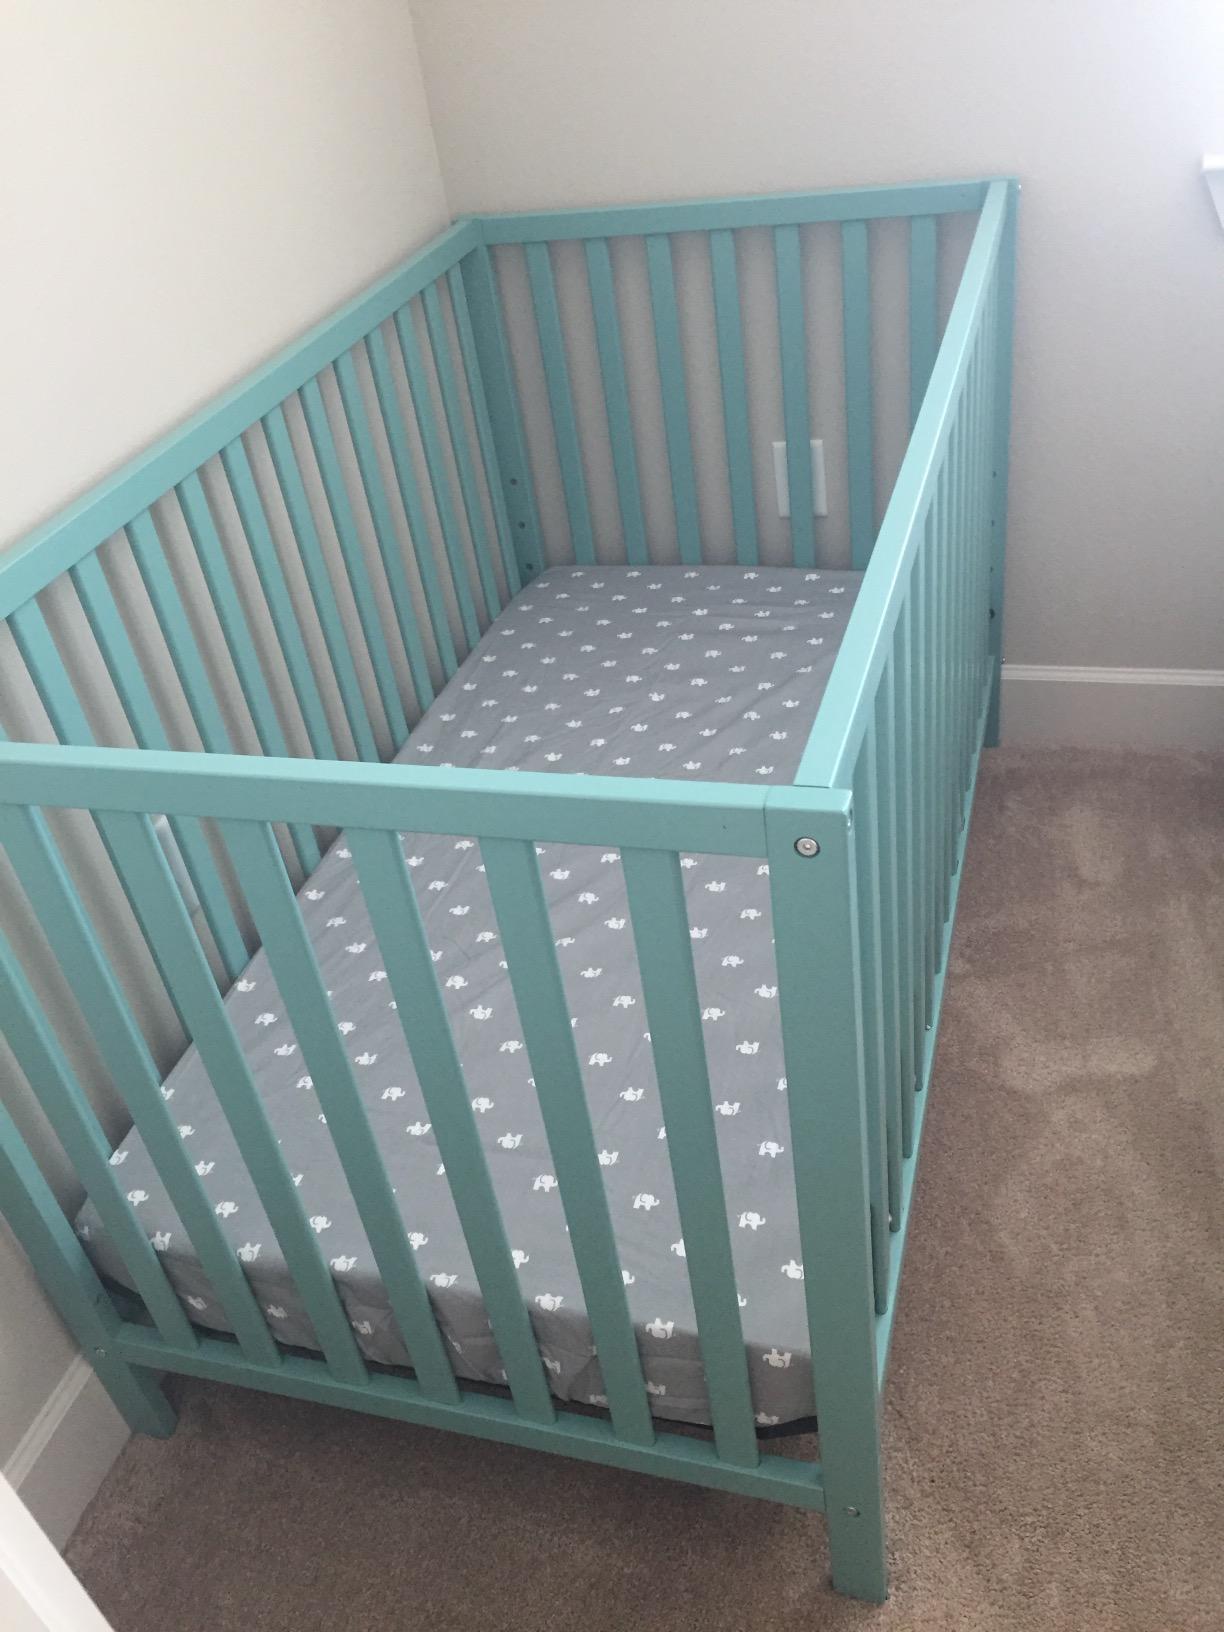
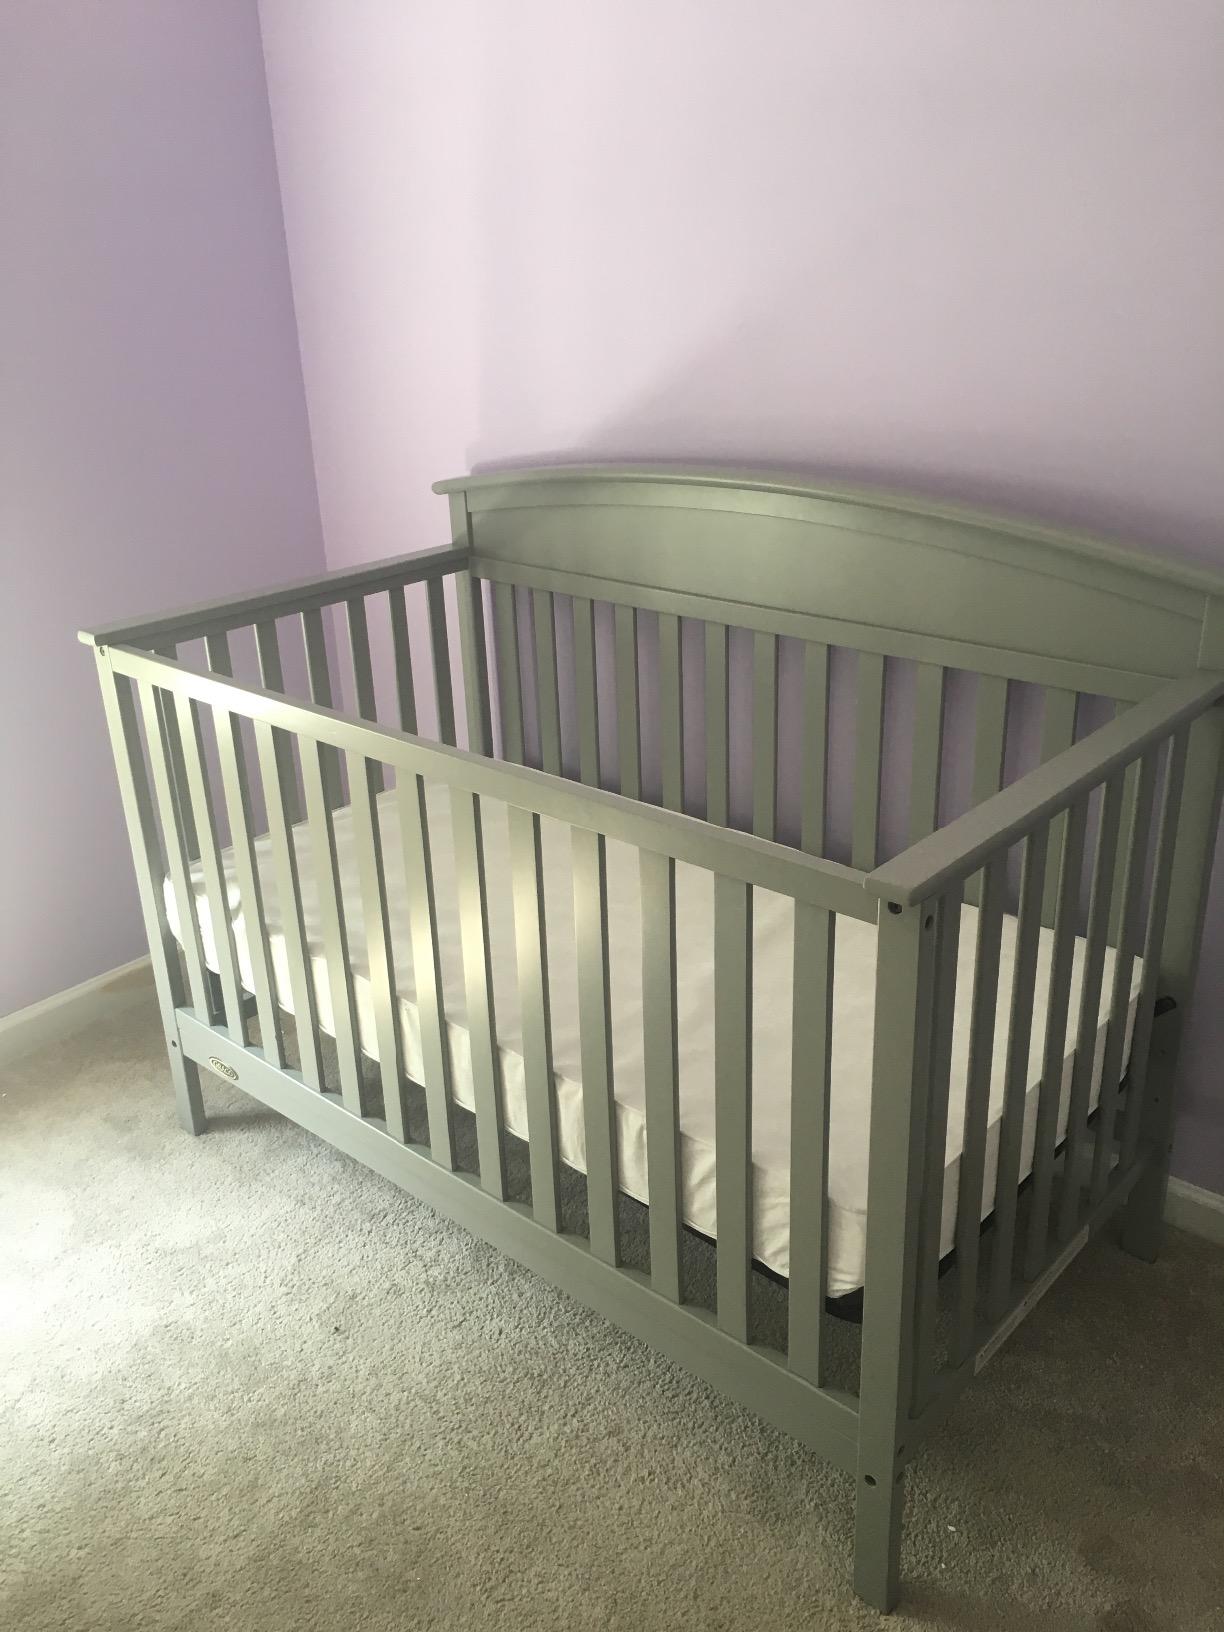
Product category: products_crib
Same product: no